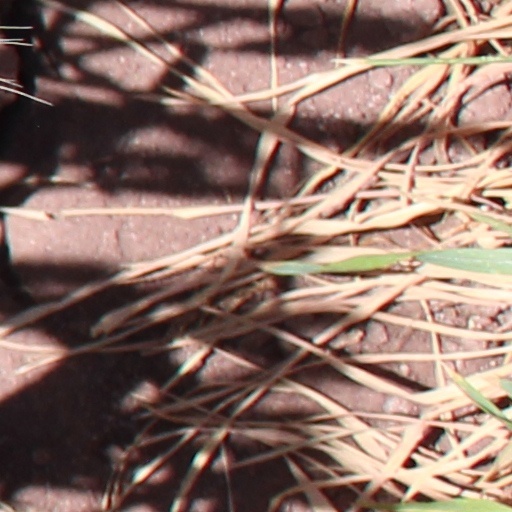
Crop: wheat